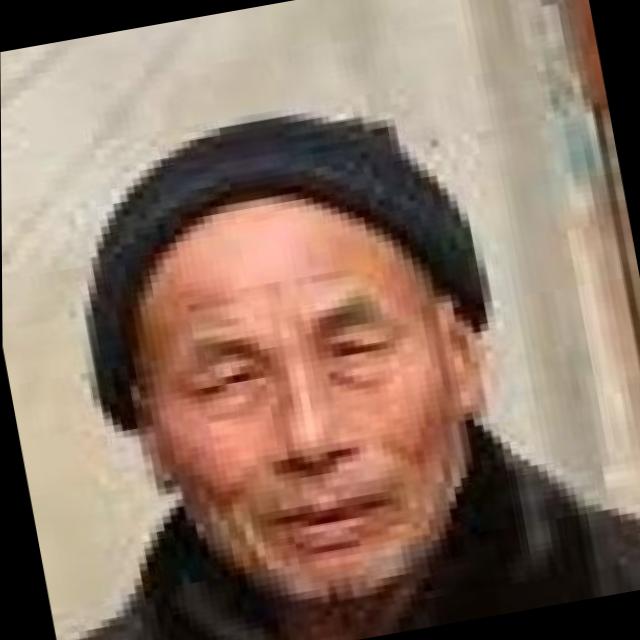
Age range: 65+